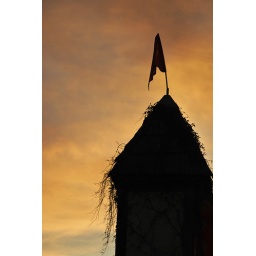
The front gate tower against the dusk clouds